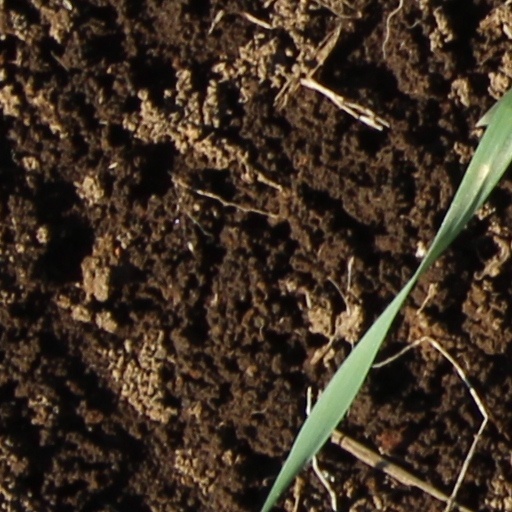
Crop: wheat